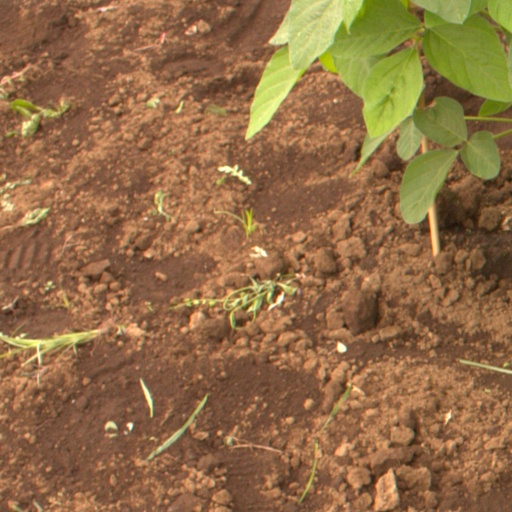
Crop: soybean